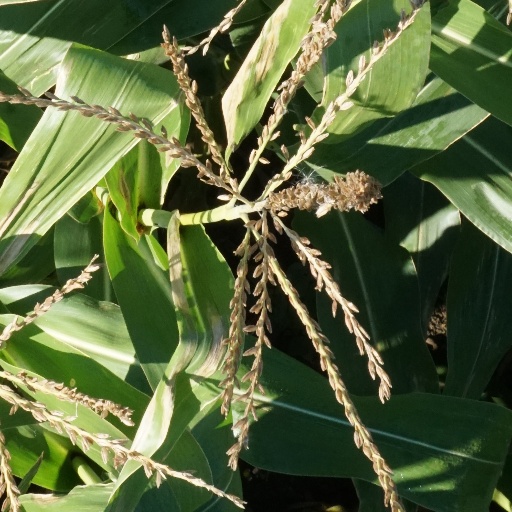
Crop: maize; corn